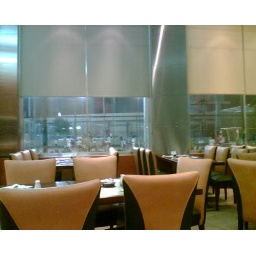
dining in pizza hut kiefan , the resturant is located within the kuwait sport cluband the view is the youth field ..